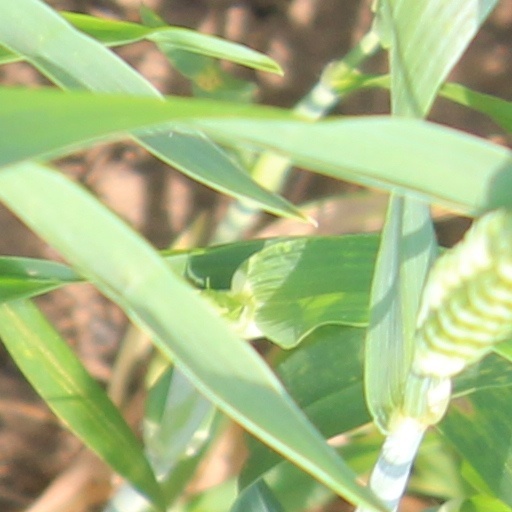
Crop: wheat